Inkwell

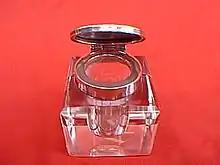
An English silver and glass inkwell, hallmark date 1910

An inkwell is a small jar or container, often made of glass, porcelain, silver, brass, or pewter, used for holding ink in a place convenient for the person who is writing. The artist or writer dips the brush, quill, or dip pen into the inkwell as needed or uses the inkwell as the source for filling the reservoir of a fountain pen. An inkwell usually has a lid to prevent contamination, evaporation, accidental spillage, and excessive exposure to air. A type known as the travelling inkwell was fitted with a secure screw lid so a traveller could carry a supply of ink in their luggage without the risk of leakage.